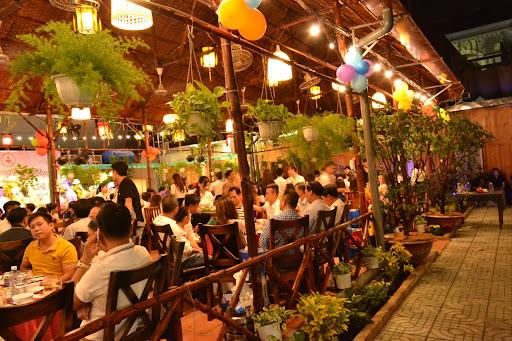
có nhiều người đang xuất hiện ở bên trong quán ăn